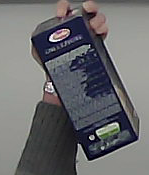
Product: barilla_lasagne